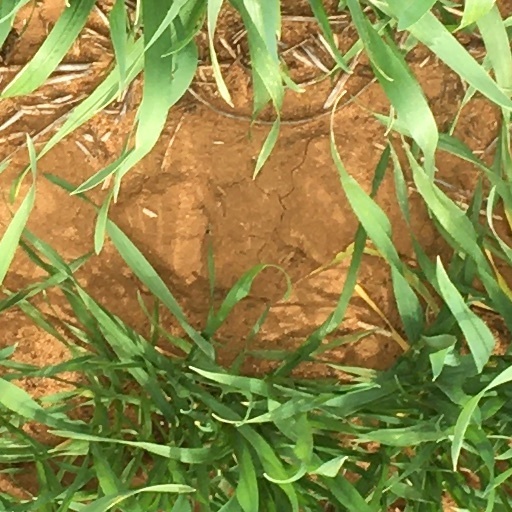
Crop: wheat